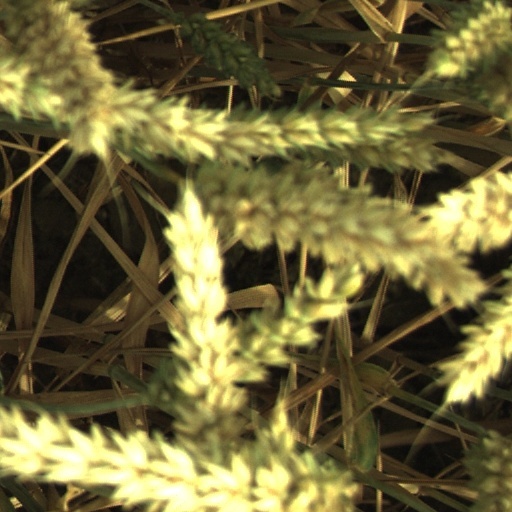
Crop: wheat